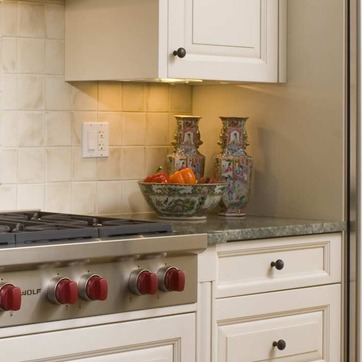
Material: food